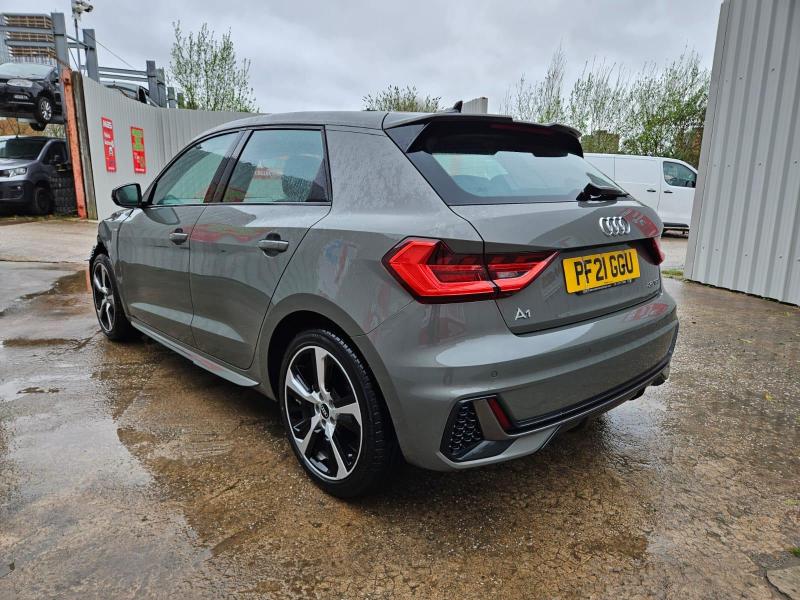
Aucun dommage détecté.
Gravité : aucun